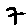
Label: 7